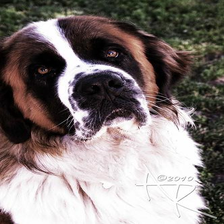
Species: dog
Breed: saint bernard